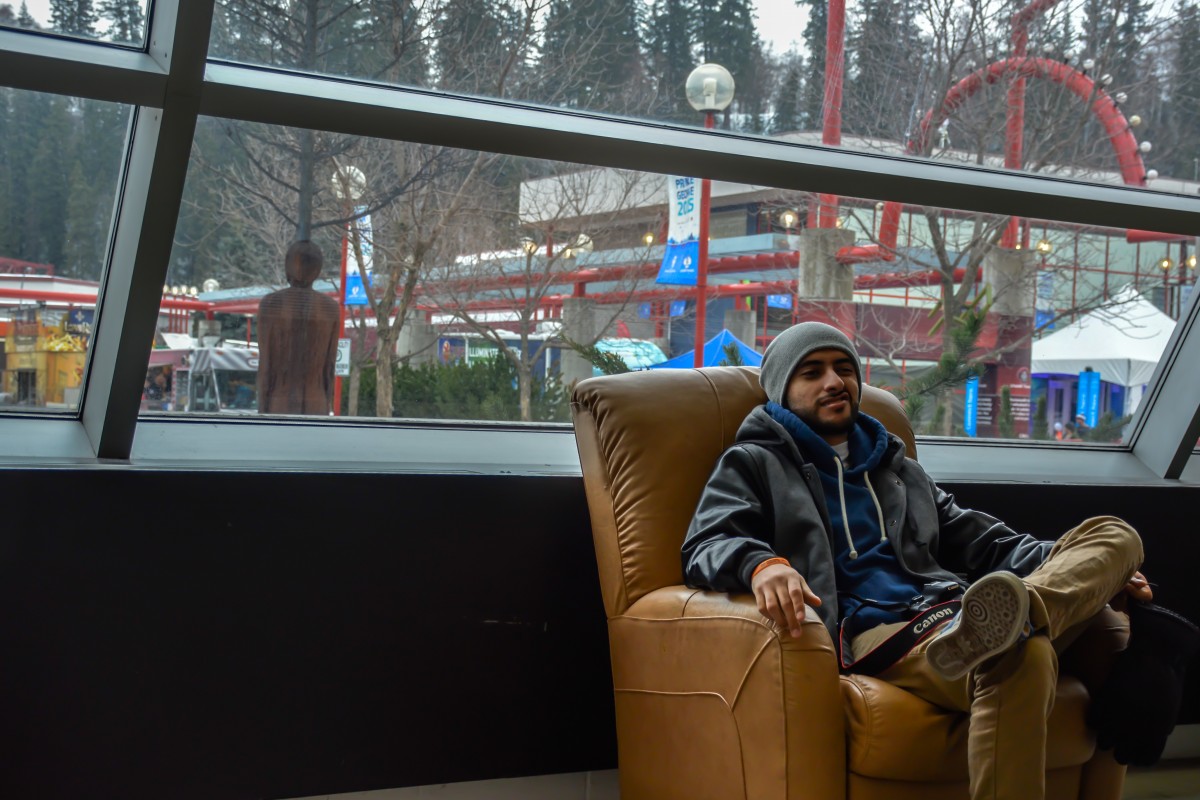
Tags: vehicle, tourism